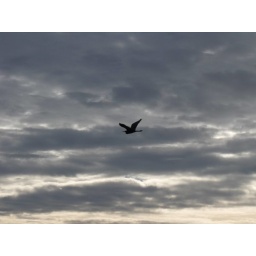
flying heron in the overcast sky